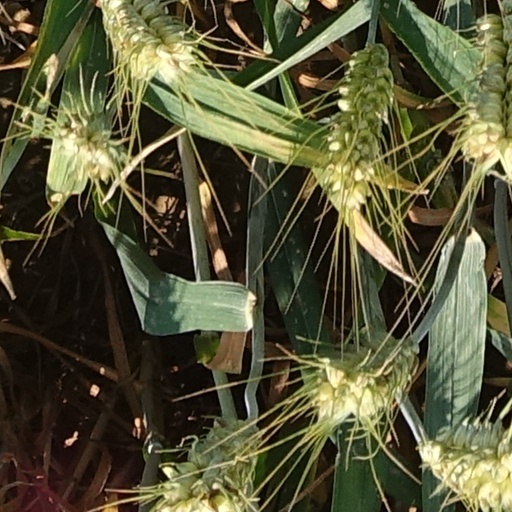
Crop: wheat